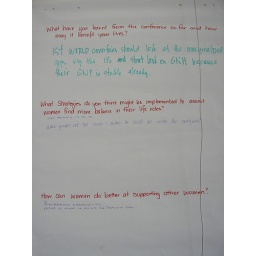
Delegates were invited to leave their responses on paper on the wall in the Allison Dickson Theatre